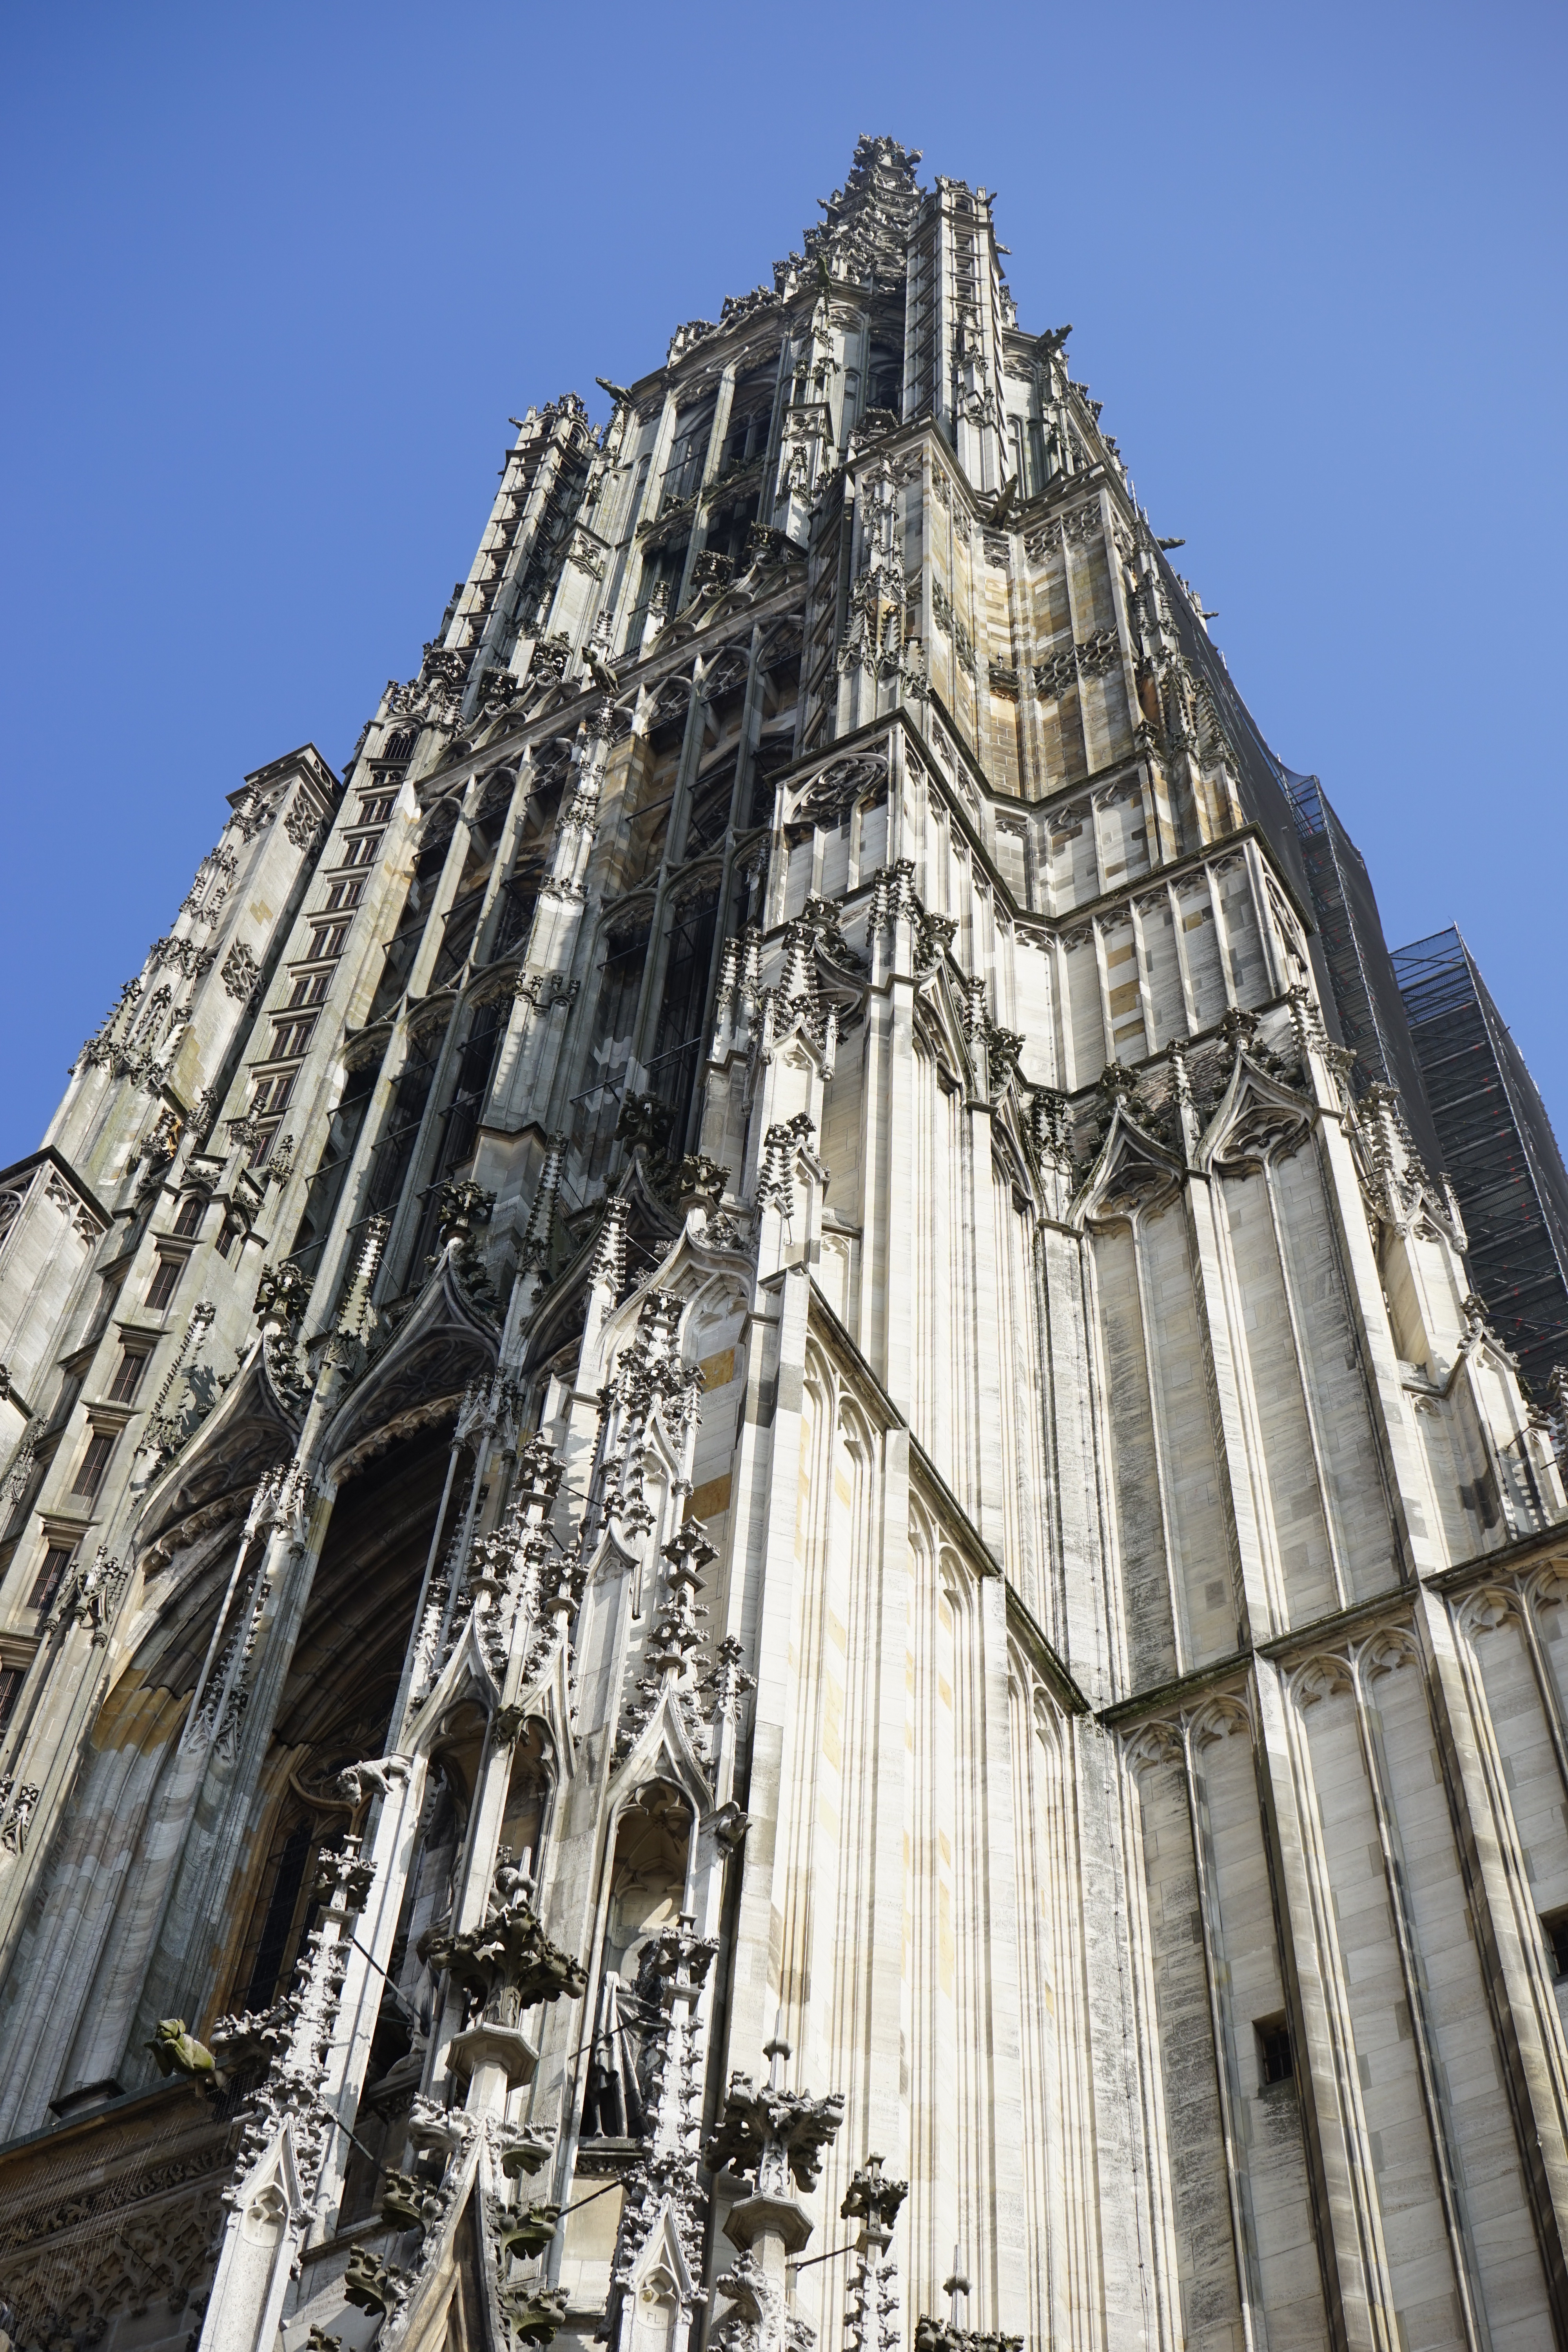
architecture, building, skyscraper, monument, high, tower, landmark, facade, cathedral, place of worship, spire, ulm, supervision, ulm cathedral, ancient history